Komsomolskaya (Koltsevaya line)

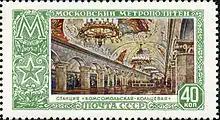
Interior on a 1952 stamp

Beginning with the large vestibule located among the former of the two train stations, the building features a large octagonal dome topped by a cupola, and a spire crowned by a large star and imposing full-height portico with stylised Corinthian columns. Inside amid the Baroque-style ornaments, rich torchères and chandelier lights, two escalators descend, one leading to the old 1935 Komsomolskaya-Radialnaya station, and the second to this one.